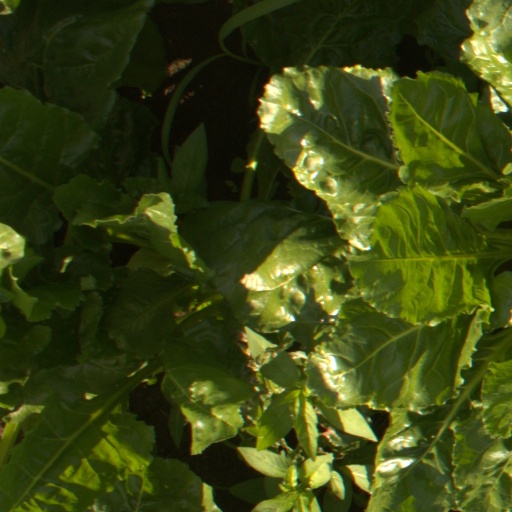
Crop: sugar beet